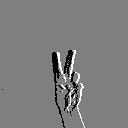
ASL letter: v